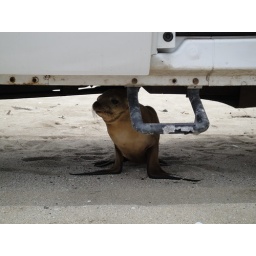
sea lion pup seeking refuge under the ranger's truck on Poplar beach in Half Moon Bay